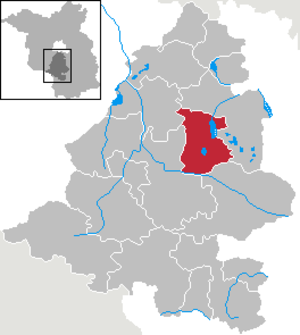
Am Mellensee
Beliggenhed af Am Mellensee i Landkreis Teltow-Fläming
Am Mellensee er en kommune i landkreis Teltow-Fläming i den den tyske delstat Brandenburg.